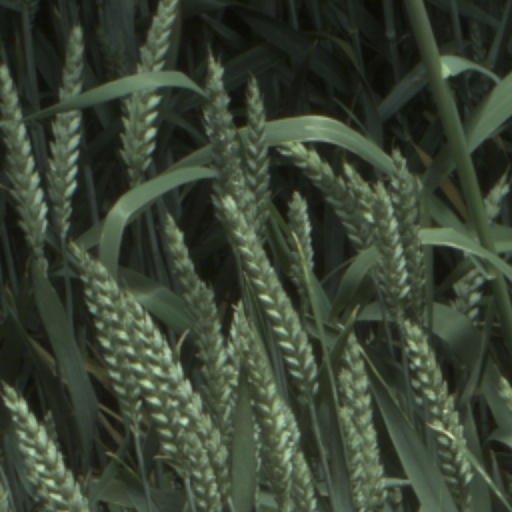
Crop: wheat